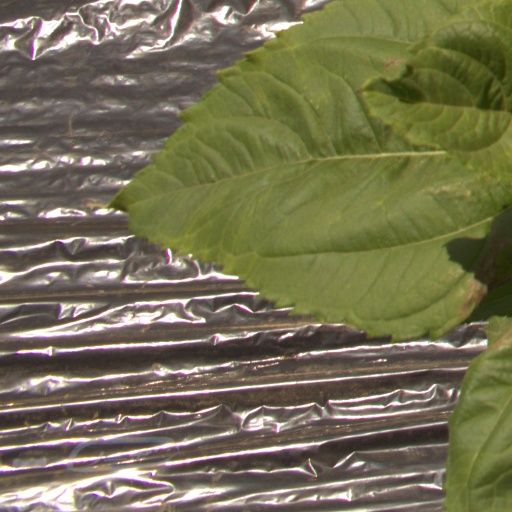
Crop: Jerusalem artichoke